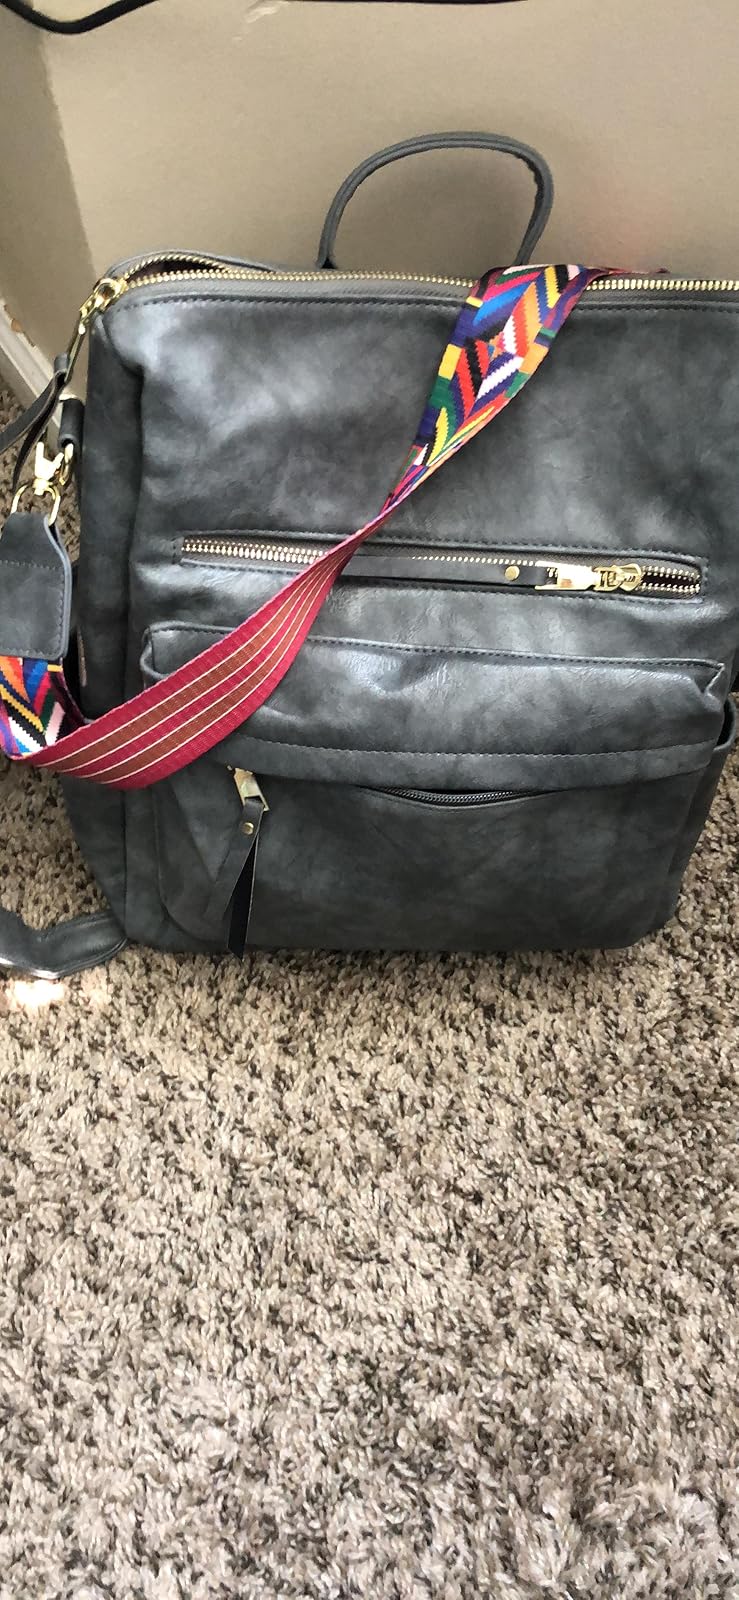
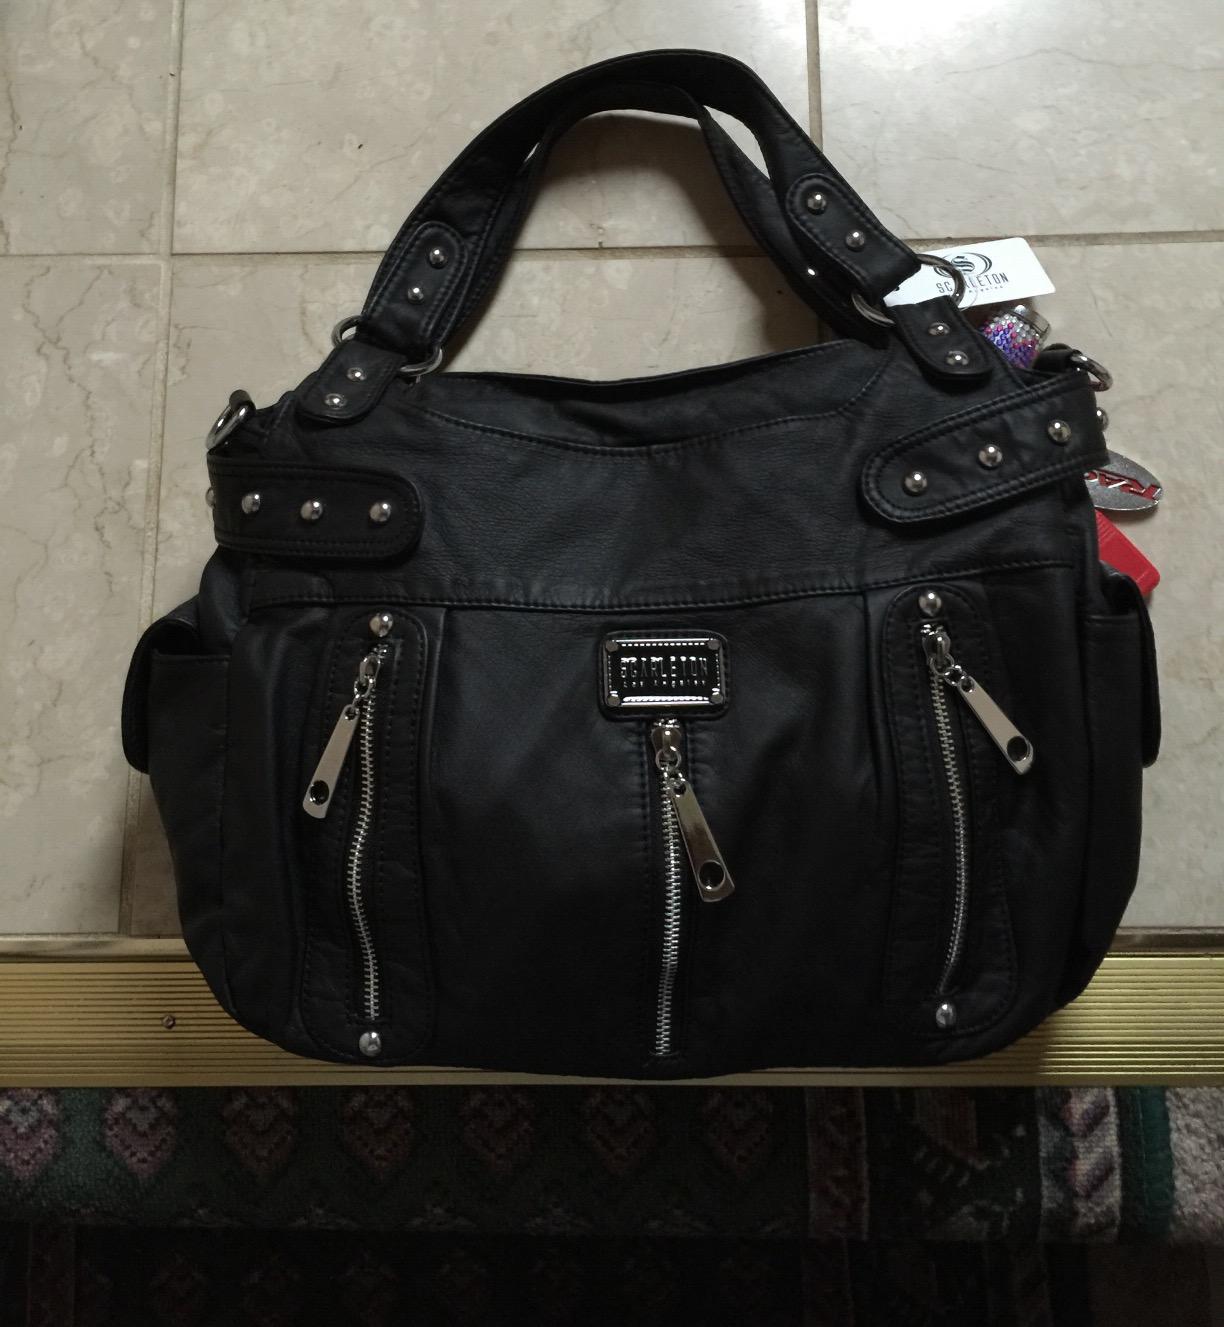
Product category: accessories_handbag
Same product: no